Majid Tavakoli

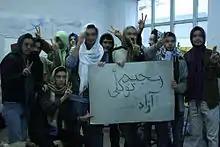
Tavakoli supporters in Iran

Tavakoli was arrested on 7 December 2009 after addressing a crowd at Amir Kabir University of Technology on National Student Day (one of many protests over the disputed June 2009 presidential election). After his arrest, semi-official new websites including Fars News and Raja News published pictures of Tavakoli dressed in women's clothing or "hijab," taken while he was in custody, claiming Tavakoli attempted to avoid arrest by dressing in "women's clothing".